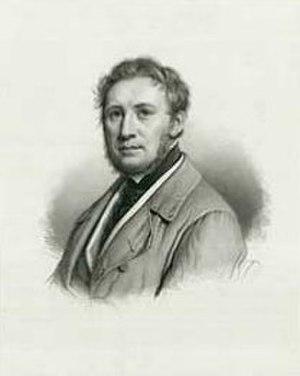
Emilius Ditlev Bærentzen, aussi connu sous le nom d'Emil Bærentzen, né le 30 octobre 1799 à Copenhague où il meurt le 14 février 1868, est un portraitiste et lithographe danois, actif durant l’Âge d'or danois.